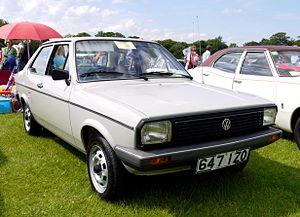
La Polo I est une automobile du constructeur allemand Volkswagen.